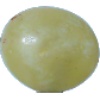
Label: Grape White 1